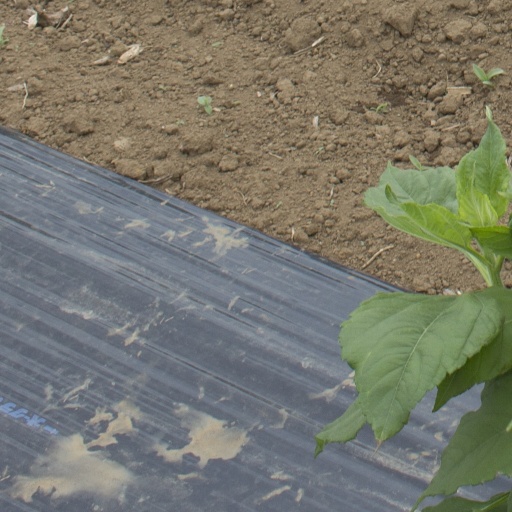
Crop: Jerusalem artichoke